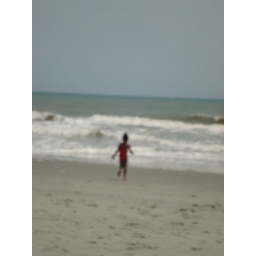
Kya running back with bag in hand for more water